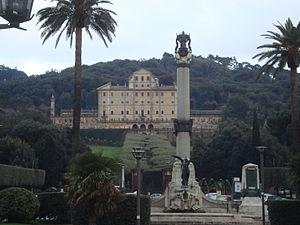
Frascati est une commune italienne d'environ 21 000 habitants, située dans la ville métropolitaine de Rome Capitale dans la région du Latium en Italie. C'est la ville qui a donné le plus de papes à l'Église, après Rome.